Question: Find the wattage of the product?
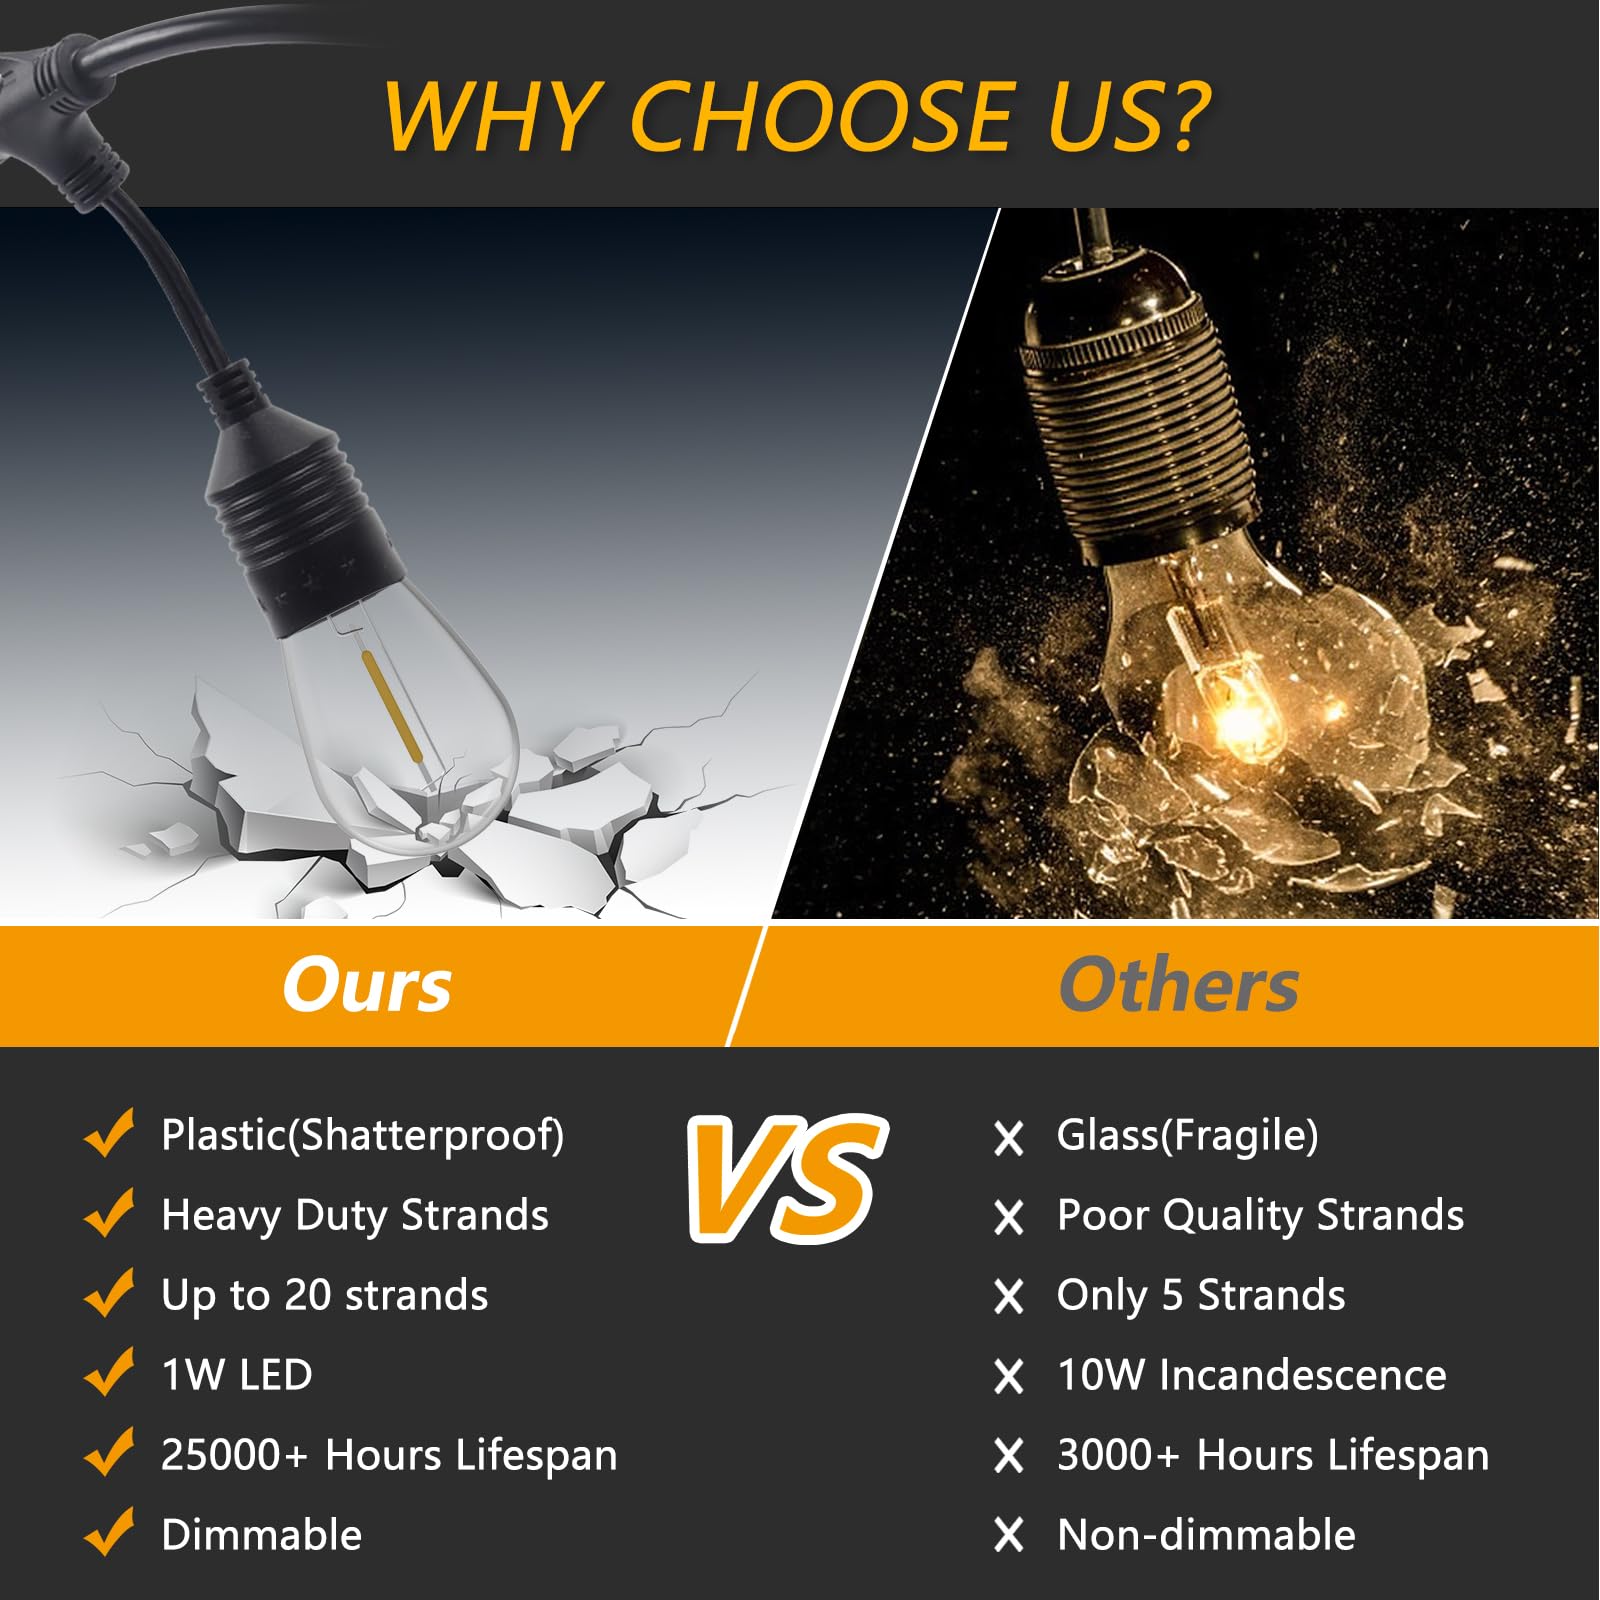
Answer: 1.0 watt